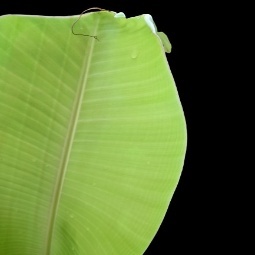
Label: Zinc